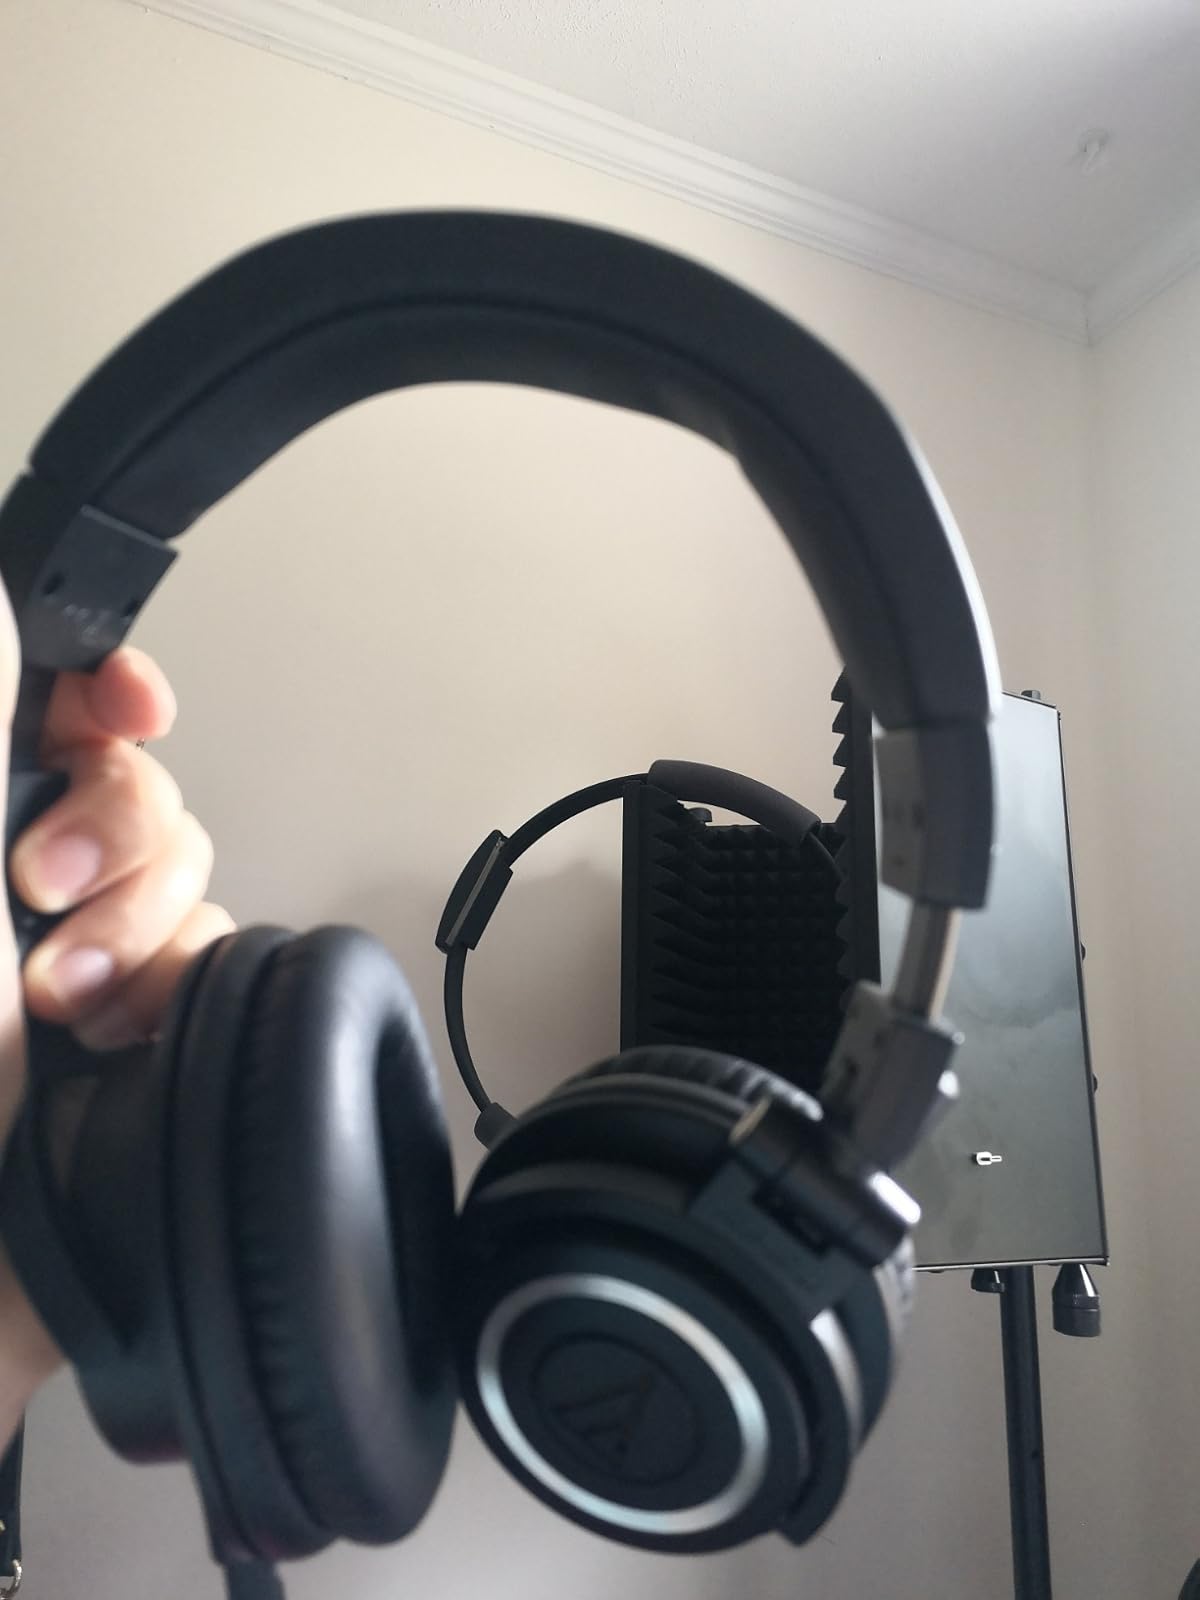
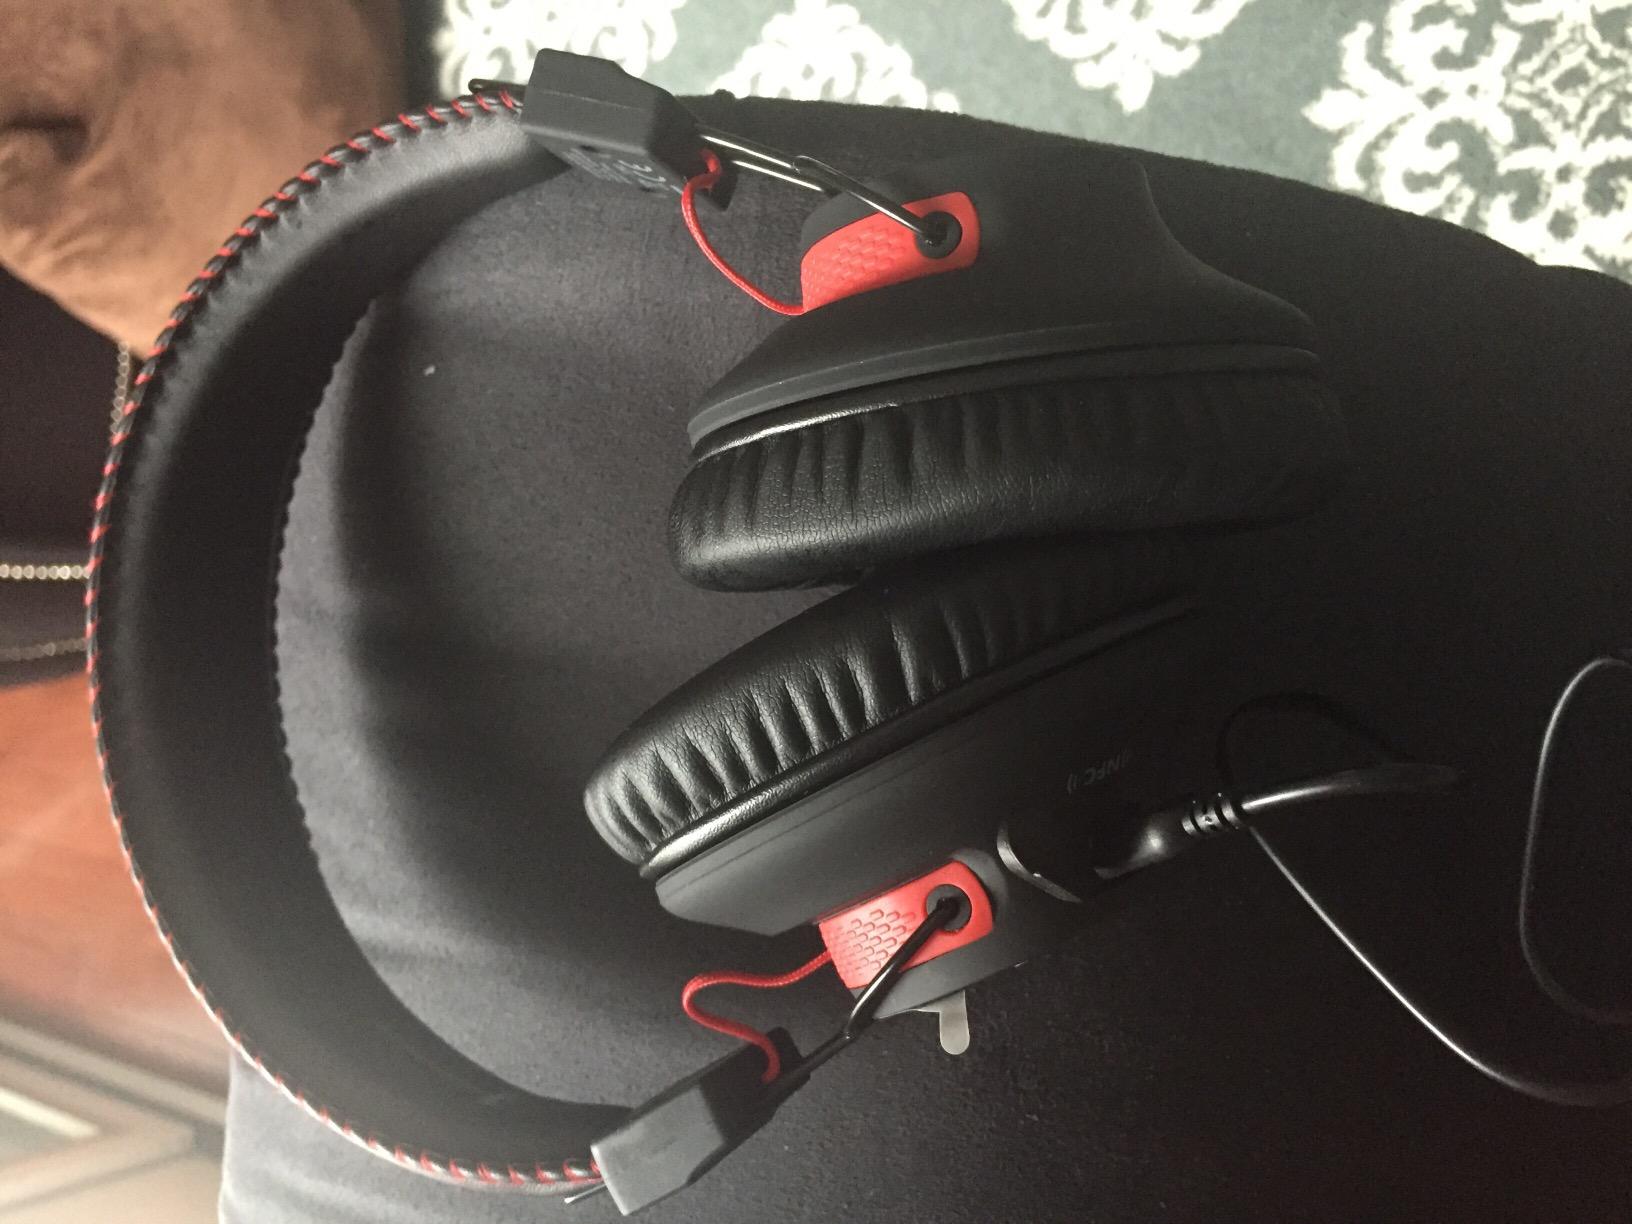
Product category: headphones
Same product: no